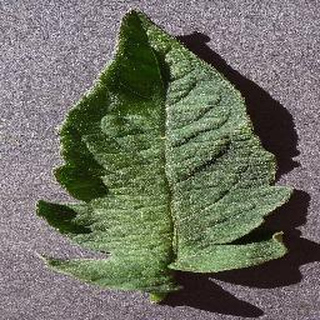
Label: healthy_tomato